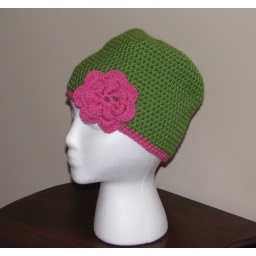
Granny Smith Green Apple colored beanie with hot pink flower and stripe accent. Measures 22&amp;quot; in circumference